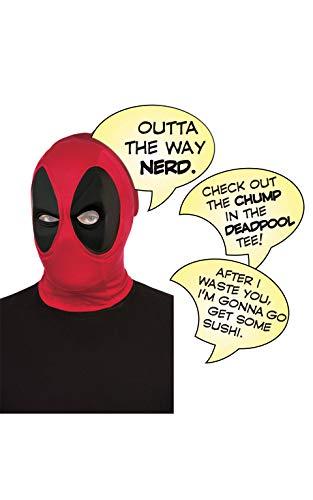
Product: Rubies Costumes Marvel Deadpool Deluxe Mask & Speech Bubble Box Set
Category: Clothing, Shoes & Jewelry | Costumes & Accessories | Women | Masks
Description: Comes with interchangeable pg-rated Deadpool quotes on clear vinyl.
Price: $15.00
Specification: ProductDimensions:5x0.7x10inches|ItemWeight:1pounds|ShippingWeight:1.05pounds(Viewshippingratesandpolicies)|DomesticShipping:ItemcanbeshippedwithinU.S.|InternationalShipping:ThisitemcanbeshippedtoselectcountriesoutsideoftheU.S.LearnMore|ASIN:B01KCEPSAU|Itemmodelnumber:MAR168846|Manufacturerrecommendedage:15yearsandup